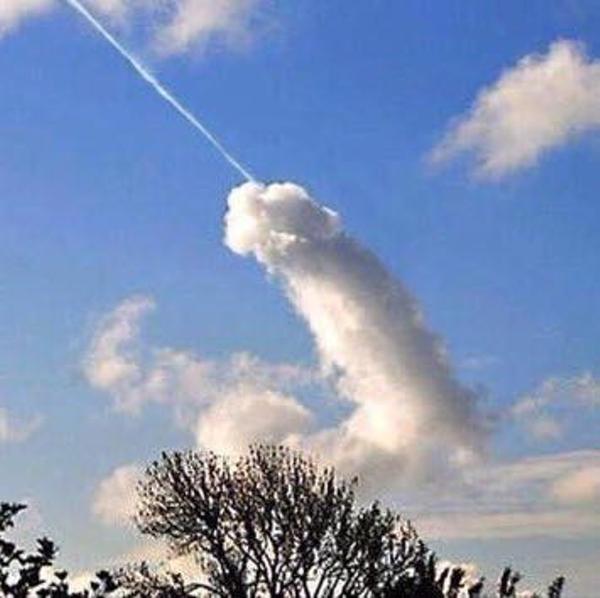
回答: あおいそらを見た